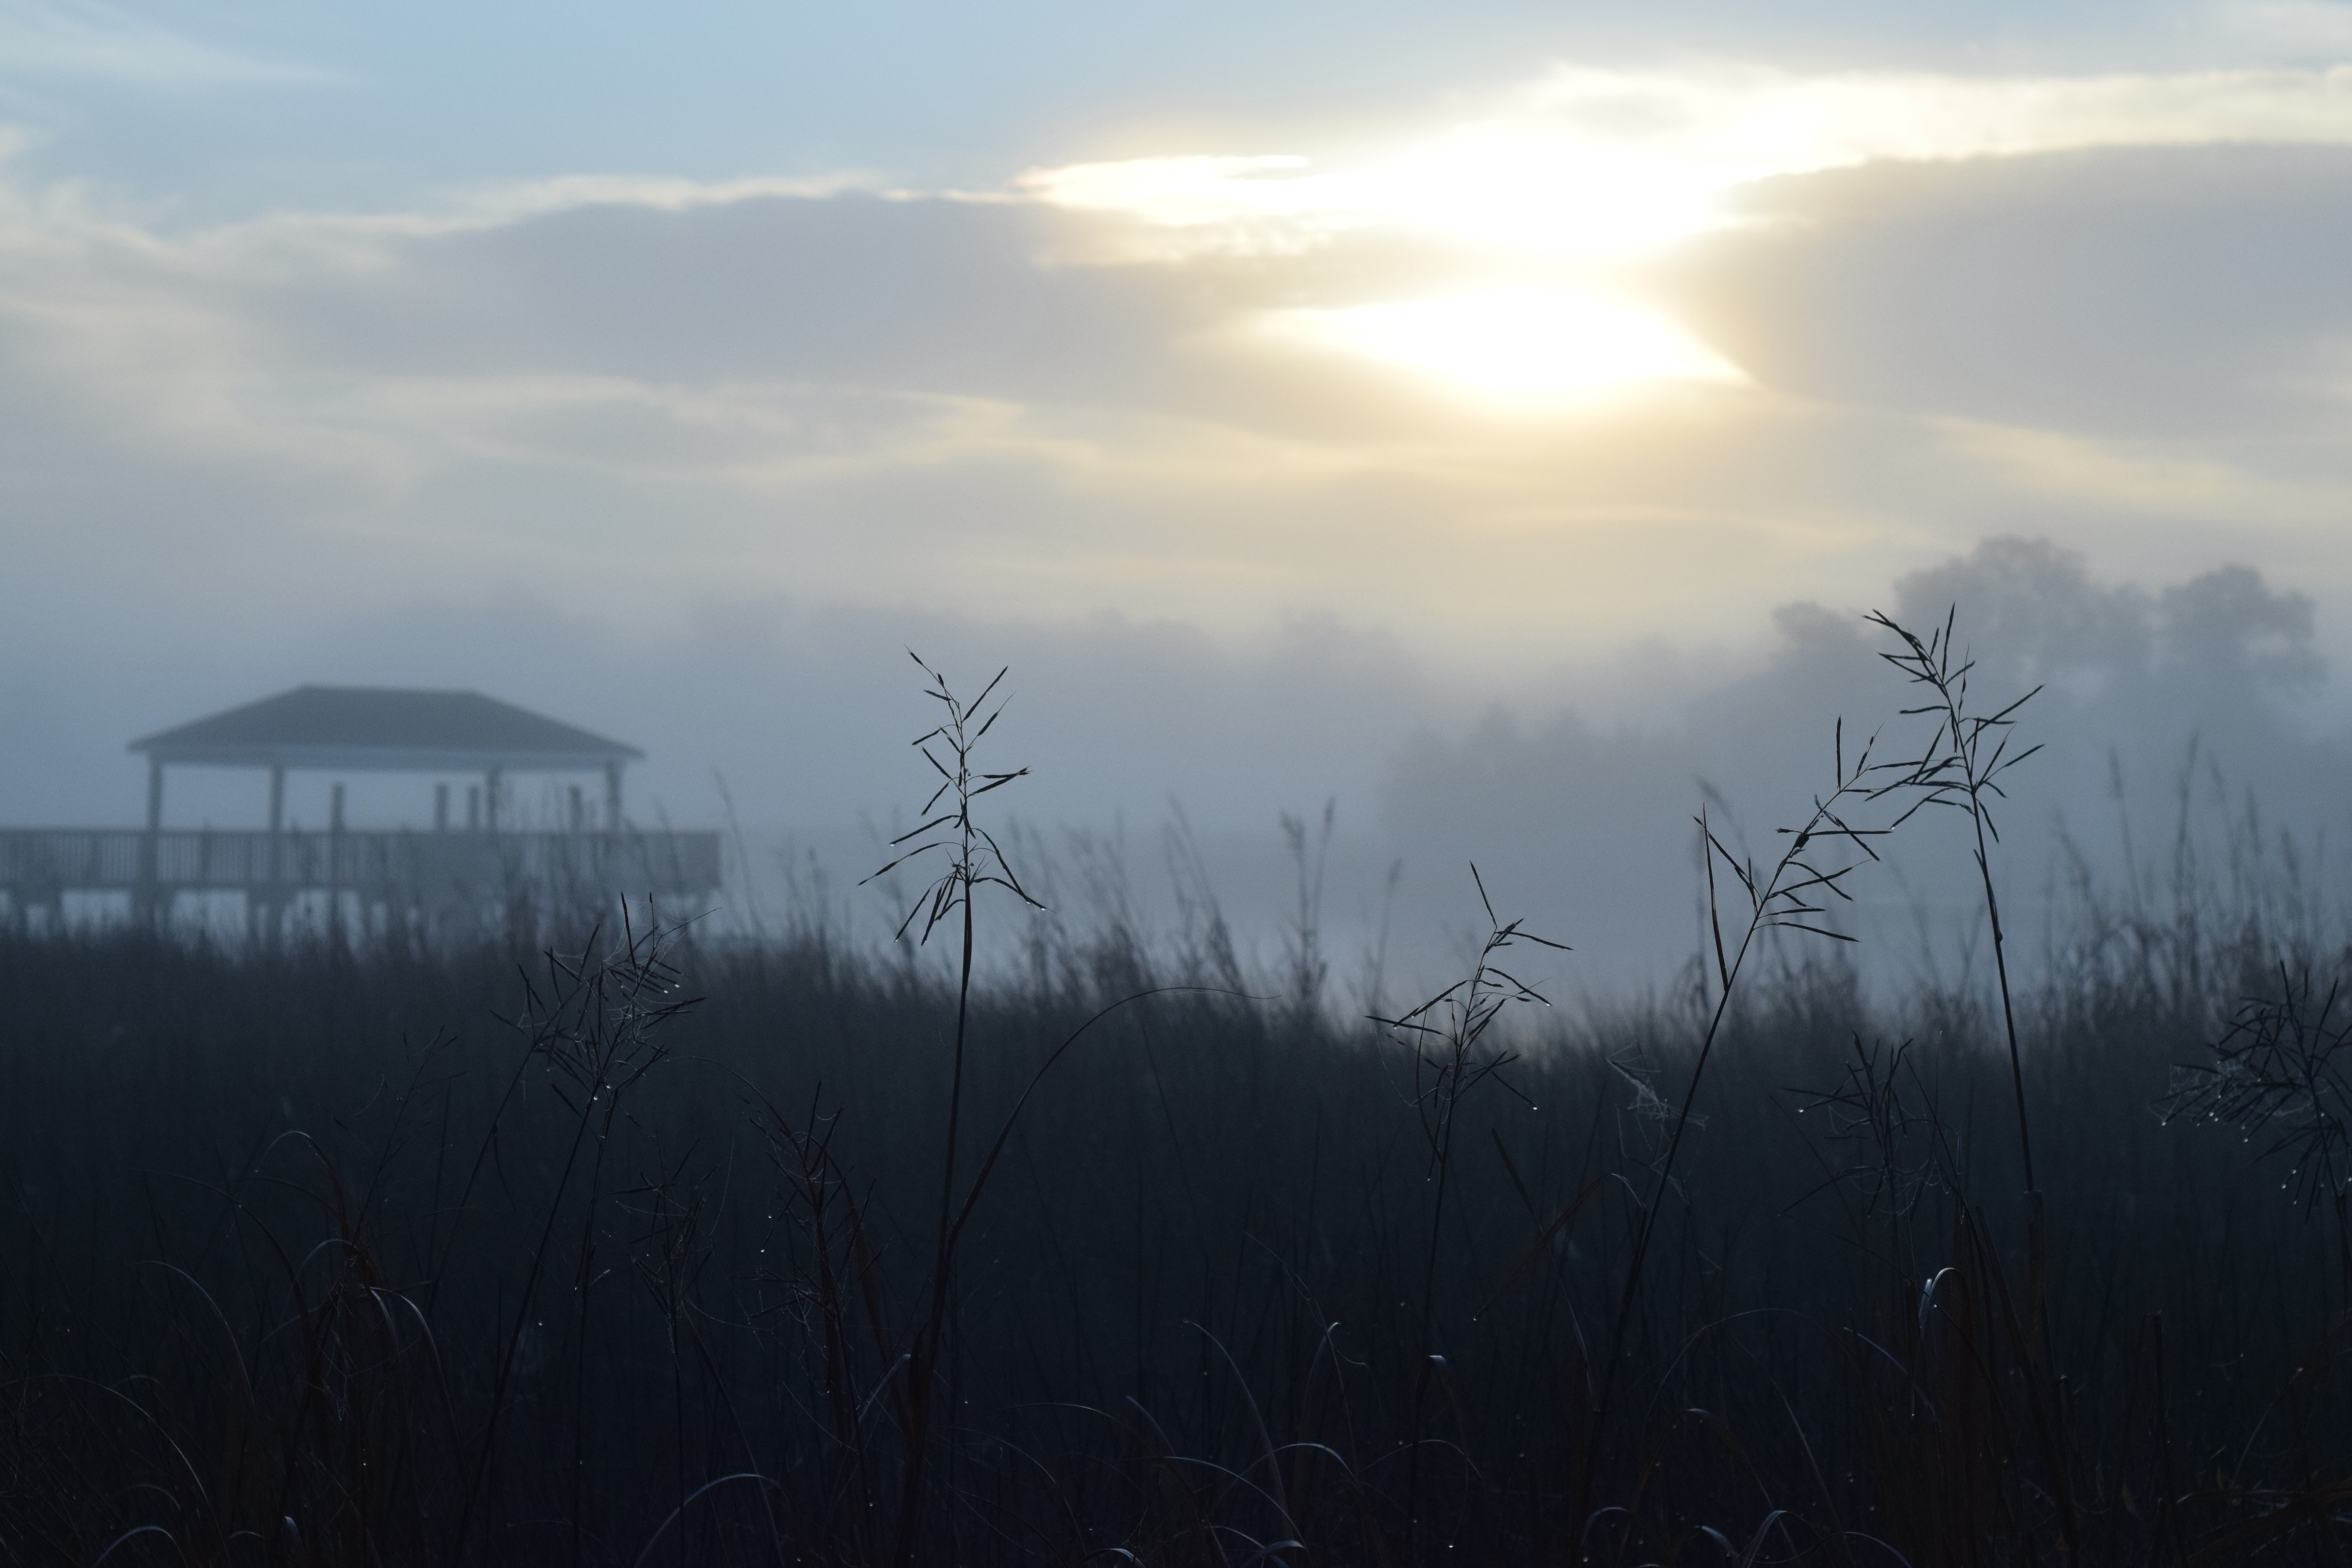
nature, horizon, cloud, sky, sun, fog, sunrise, sunset, mist, sunlight, morning, dawn, atmosphere, dusk, evening, weather, atmospheric phenomenon